Lhasa

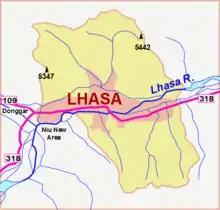
The built-up area (pink) within the Chengguan District (yellow)

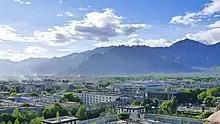
View of Lhasa in 2017

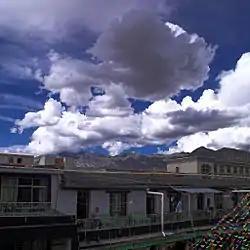
Banak Shöl Hotel

Lhasa has an elevation of about and lies in the centre of the Tibetan Plateau with the surrounding mountains rising to . The air only contains 68 percent of the oxygen compared to sea level. The Lhasa River, also Kyi River or Kyi Chu, a tributary of the Yarlung Zangbo River (Brahmaputra River), runs through the southern part of the city. This river, known to local Tibetans as the "merry blue waves", flows through the snow-covered peaks and gullies of the Nyainqêntanglha mountains, extending , and emptying into the Yarlung Zangbo River at Qüxü, forms an area of great scenic beauty. The marshlands, mostly uninhabited, are to the north. Ingress and egress roads run east and west, while to the north, the road infrastructure is less developed.